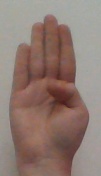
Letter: kaaf